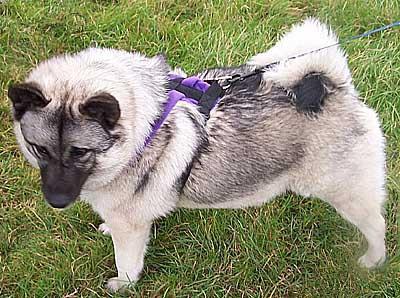
Norwegian_elkhound